Alibey, Silivri

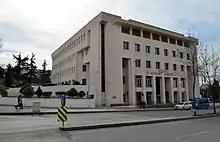
Silivri Court of Justice in ALibey.

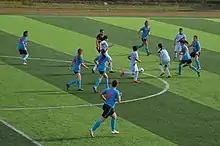
Alibeyspor (blue/black) playing against 1453 Maltepe Gençlik (white) in the home match of the 2015-16 Third League season.

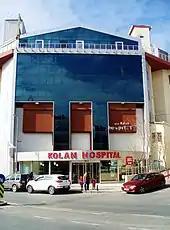
Kolan Hospital in Alibey, Silivri.

Alibey is a neighbourhood in the municipality and district of Silivri, Istanbul Province, Turkey. Its population is 18,072 (2022). It is situated southeast of the city center, bordered by the highway D-100 in the north.